Herbert Lightfoot Eason

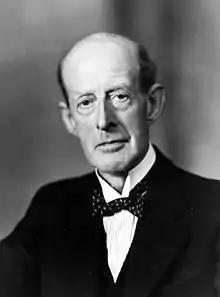
Herbert Lightfoot Eason

Lieutenant Colonel Sir Herbert Lightfoot Eason CB, CMG, MD, MS, FRCS. (15 July 1874 – 2 November 1949)) was an ophthalmic surgeon who served in the Great War as a Lieutenant Colonel and Consultant Surgeon to the Forces in Egypt and at Gallipoli. He was appointed Superintendent at Guy's Hospital, London, in 1920, Vice Chancellor from 1935 to 1937 (and later Principal) of the University of London. President of the General Medical Council from 1939 and was Knighted in 1943 for his services to medicine.